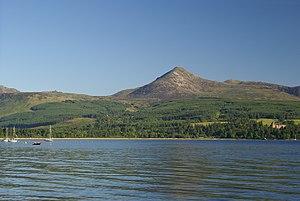
Le Goat Fell est le point culminant de l'île d'Arran, à l'ouest de l'Écosse. Cette petite montagne s'élevant à 874 m d'altitude est maintenant la propriété du National Trust for Scotland, tout comme le château de Brodick à proximité.
L'île d'Arran est la plus grande île du Firth of Clyde, en Écosse, et, avec une superficie de 432 km², la septième plus grande île écossaise. Arran fait partie de l'autorité unitaire du North Ayrshire et, d'après le recensement de 2011, sa population s'élève à 4 629 habitants. Bien qu'elle soit couramment associée aux Hébrides, avec lesquelles elle partage beaucoup de points communs sur les plans physique et culturel, ces dernières sont localisées au nord et à l'ouest de la péninsule du Kintyre. Arran est montagneuse et a été décrite comme le paradis des géologues.